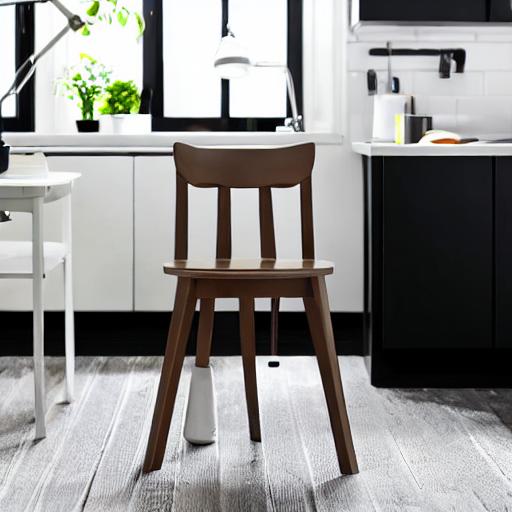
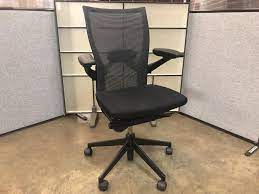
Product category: items_chair
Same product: no